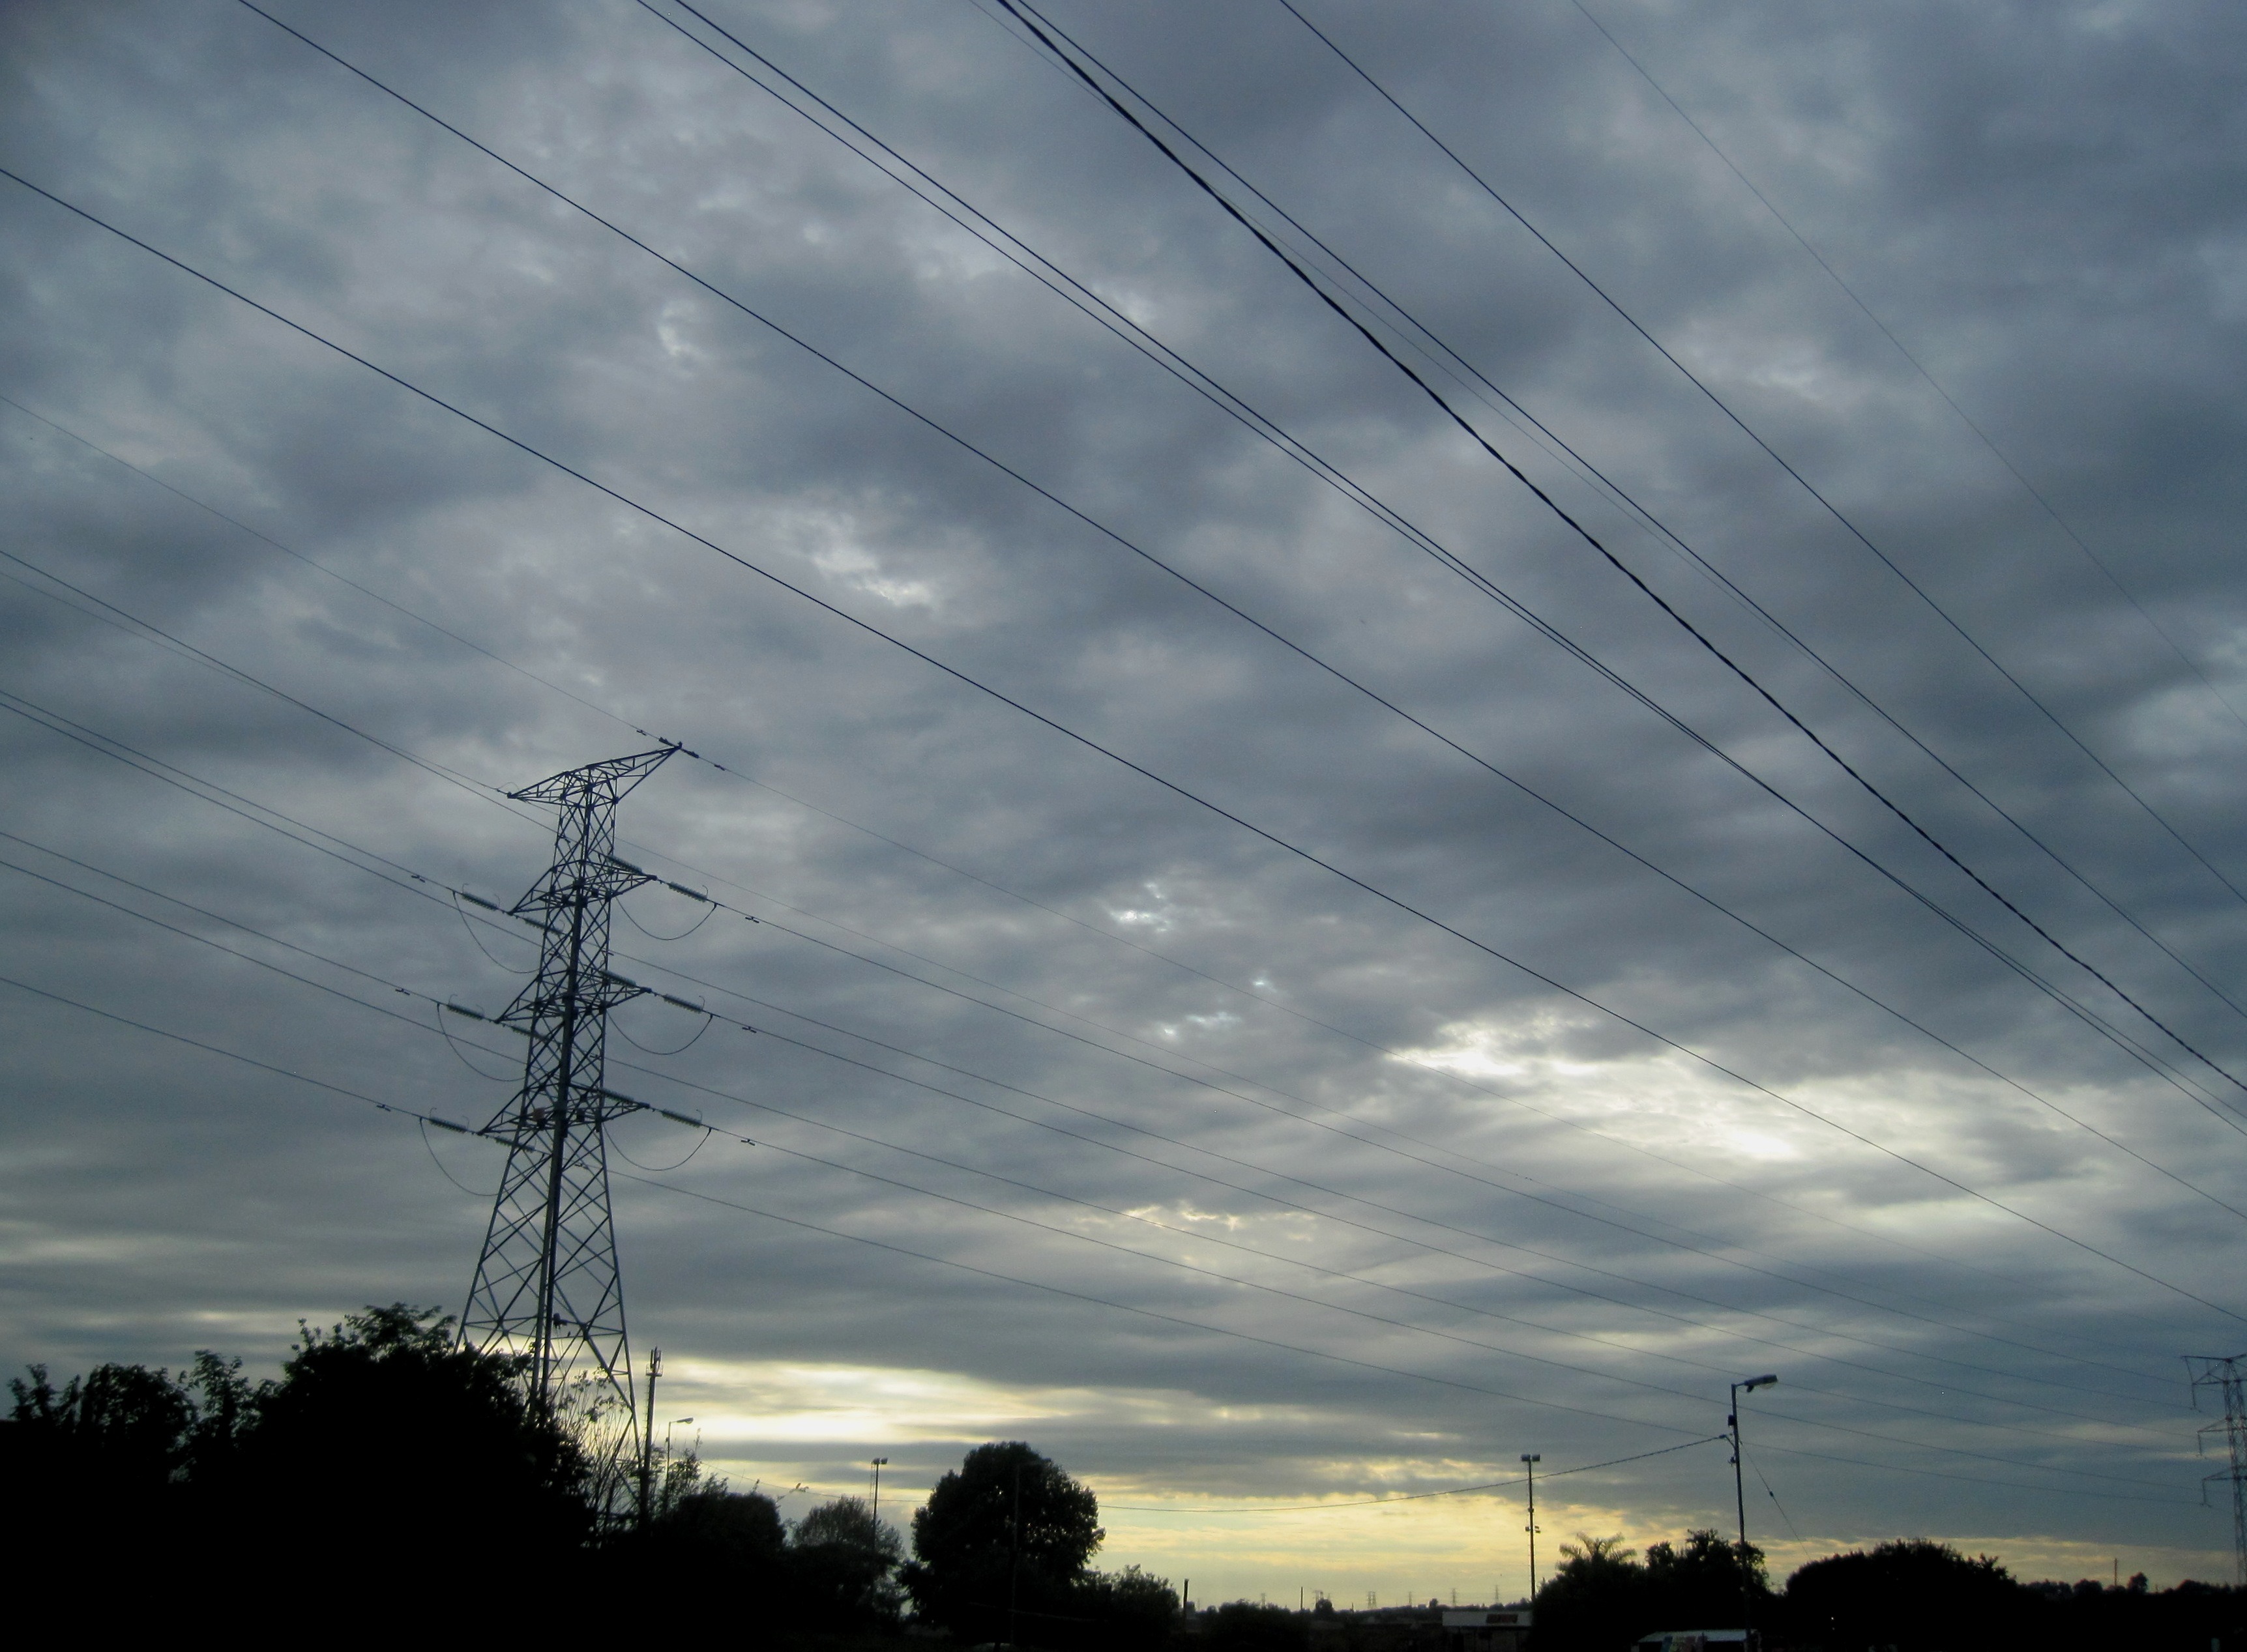
cloud, sky, sunset, sunlight, wind, dark, dusk, evening, line, tower, weather, electricity, clouds, low, transmission tower, overhead cables, meteorological phenomenon, outdoor structure, electrical supply, overhead power line, light break